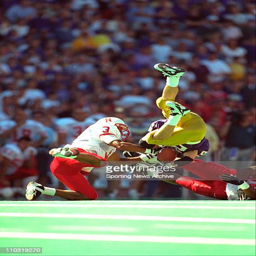
american football player during a game